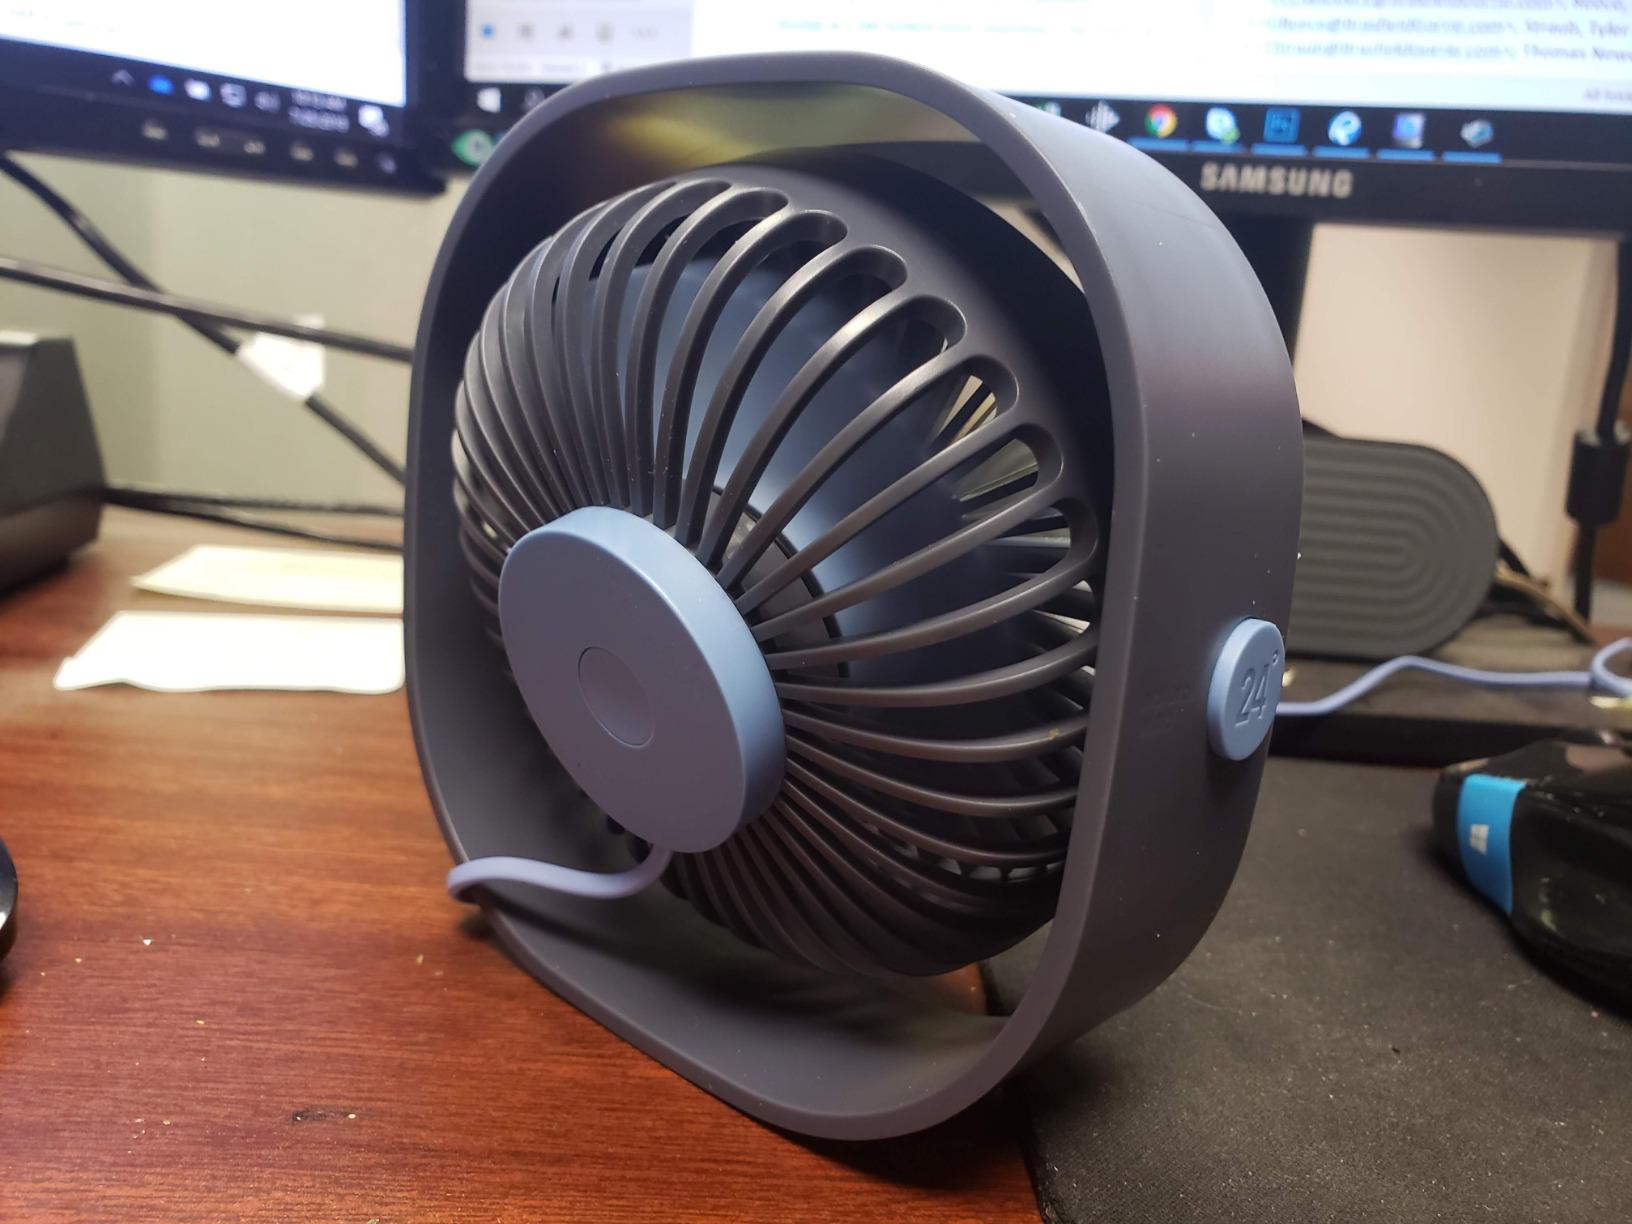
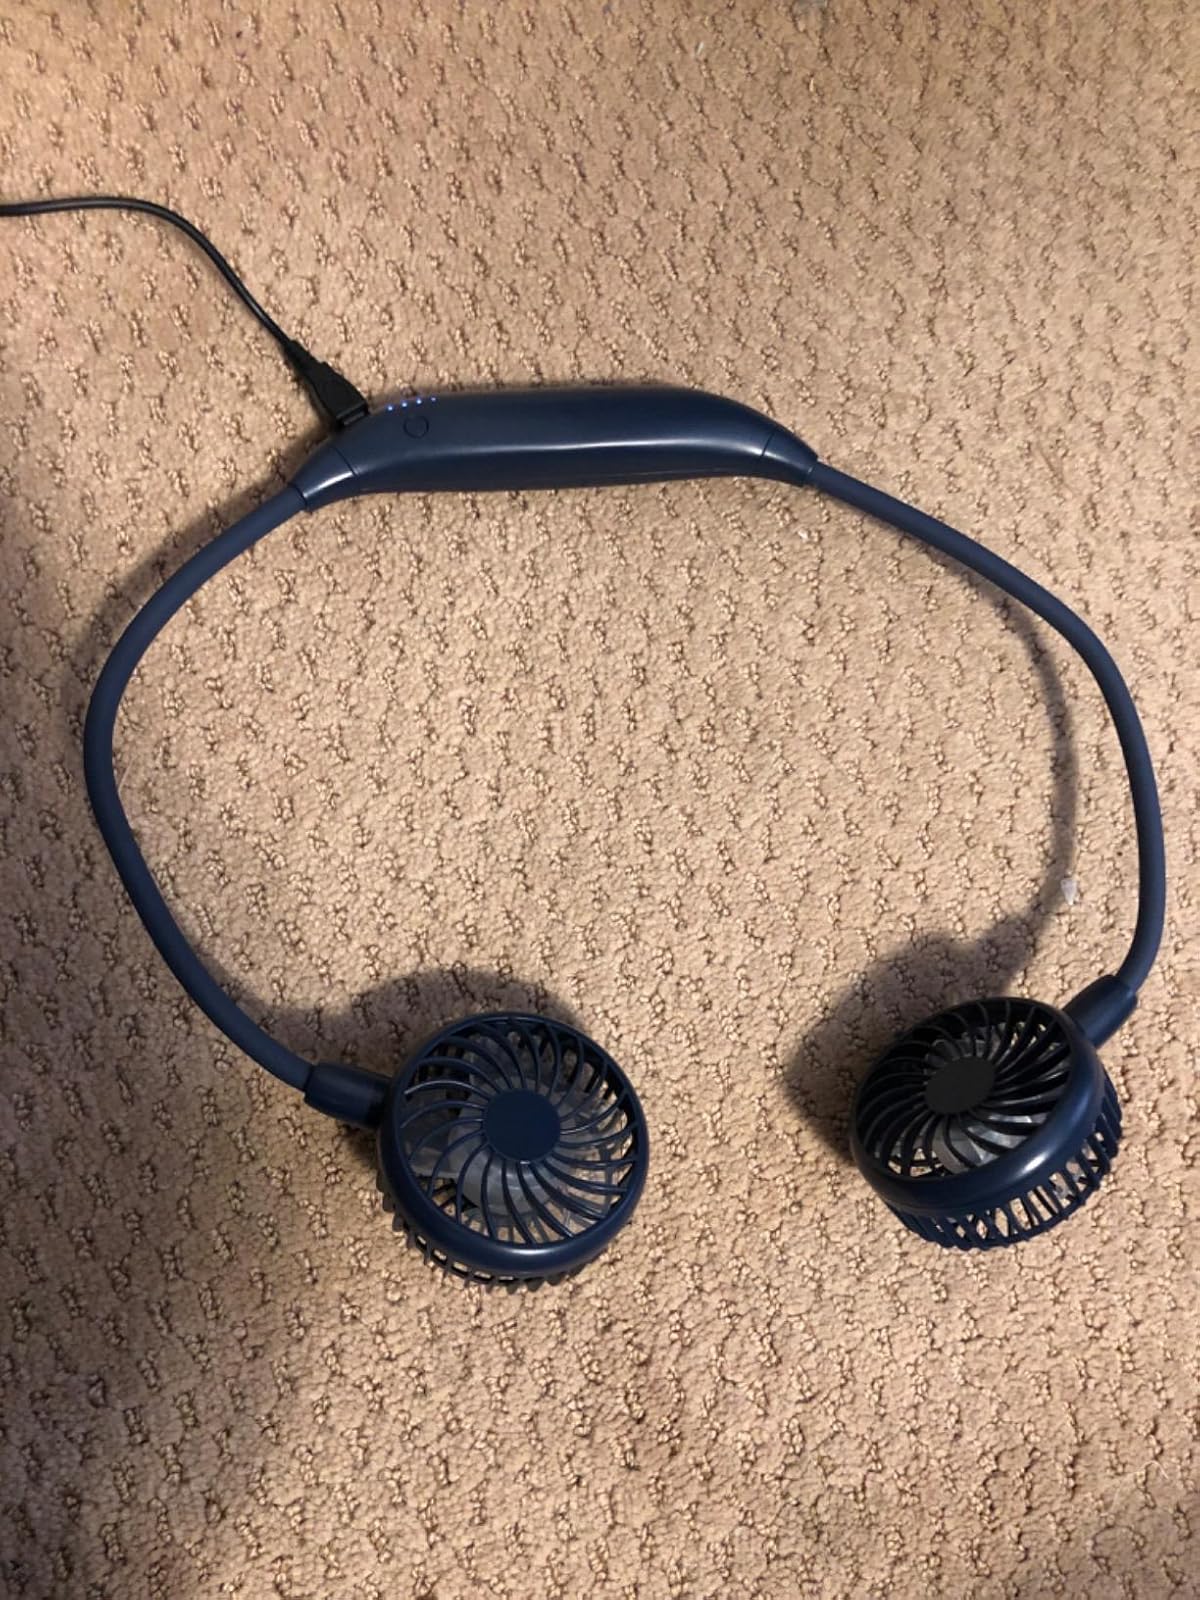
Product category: fan
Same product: no